Jacques Tarade

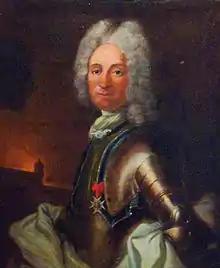
Portrait of Jacques Tarade in the Musée historique de Strasbourg

Jacques Tarade (1646–1720) was a French engineer and colleague of Vauban, Marshal of France. He built the Barrage Vauban in Strasbourg, and the "Rue Tarade" in that town is named after him. He also designed the church in Huningue and the later phases of the defensive works for the city of Landau.